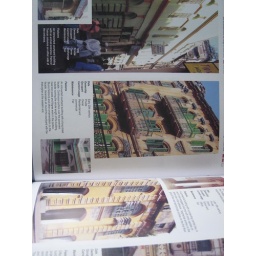
Our old ancentral house has been published in the historical building list